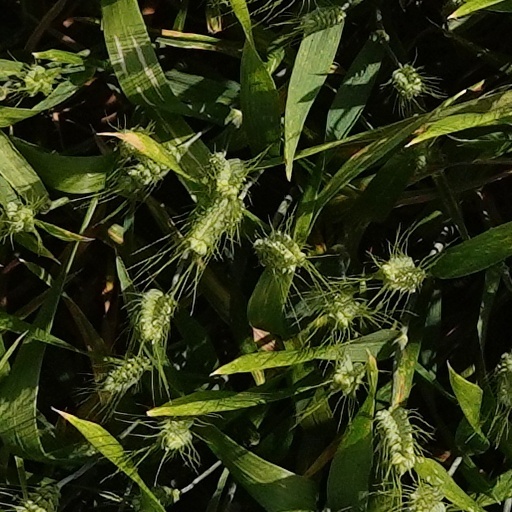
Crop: wheat